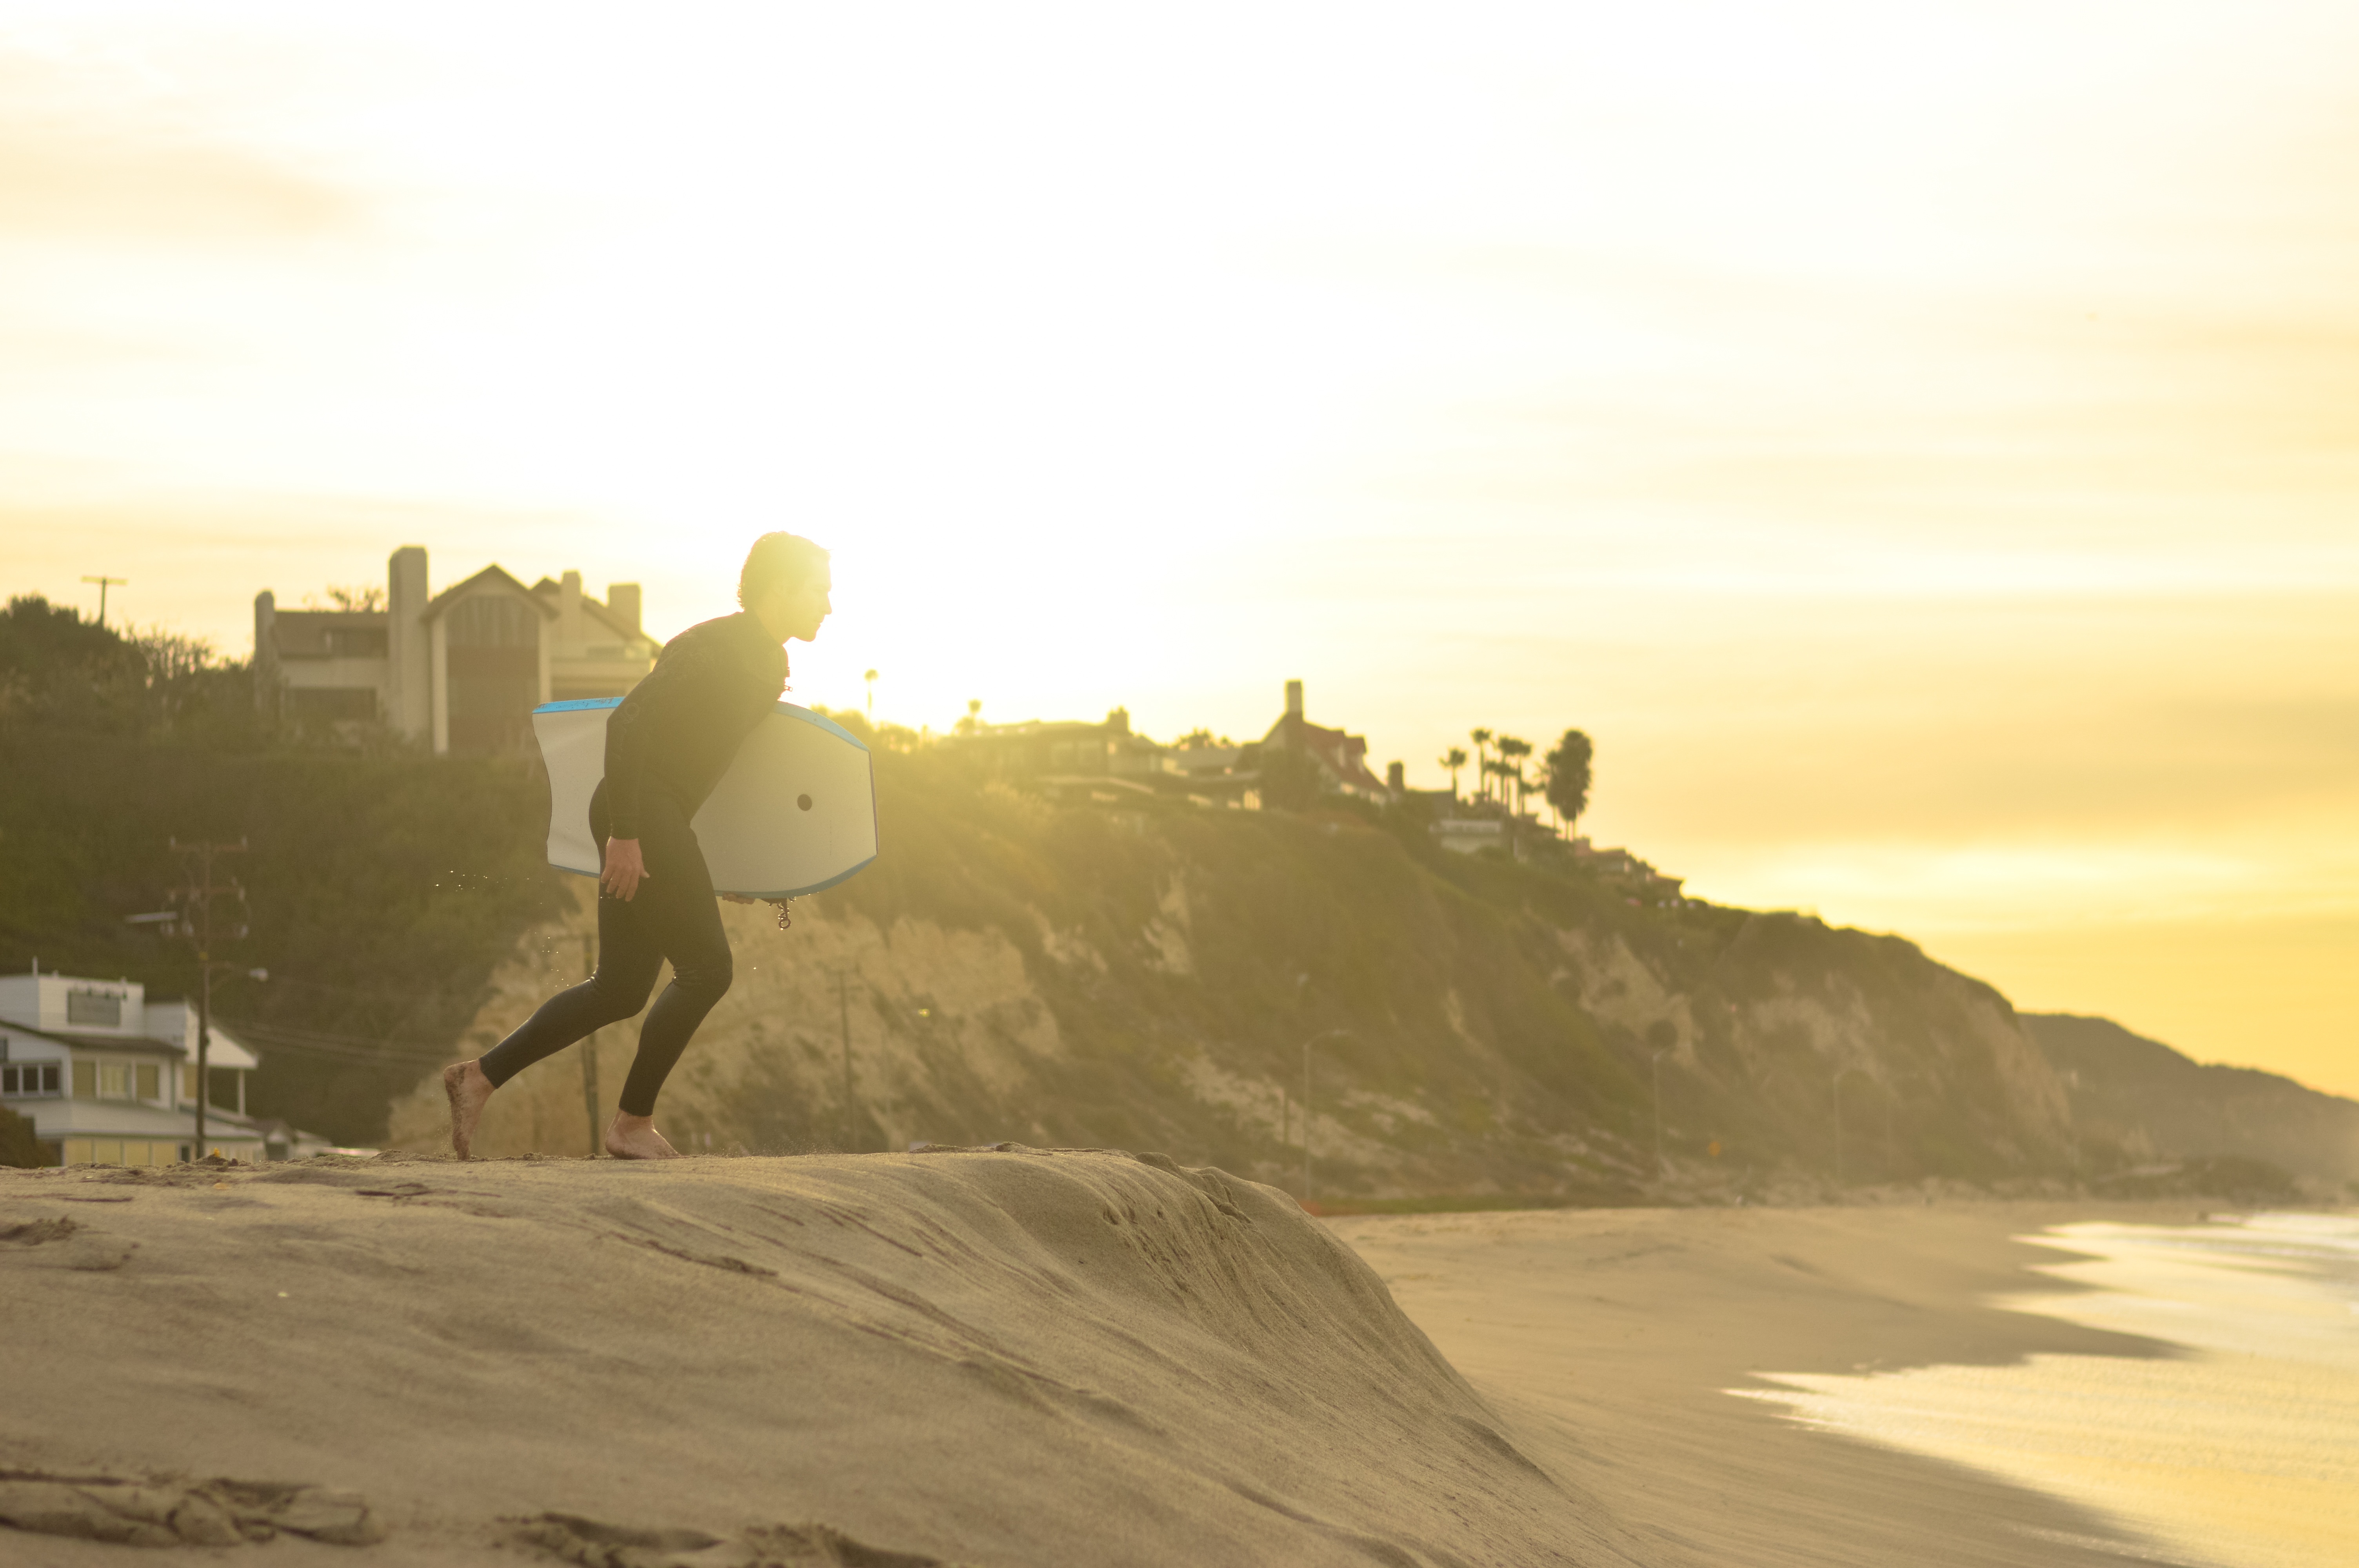
man, beach, sea, coast, water, sand, ocean, horizon, person, cold, people, board, sunset, sport, sunlight, morning, shore, wave, boy, dawn, summer, vacation, surfer, male, recreation, cliff, surf, surfing, young, surfboard, bay, exercise, terrain, fitness, body of water, activity, outdoors, seas, men, waves, fun, happy, buildings, cool, holidays, wetsuit, cliffs, beaches, early morning, beach fun, surf board, man on beach, wet suit, boogey board, boogy board